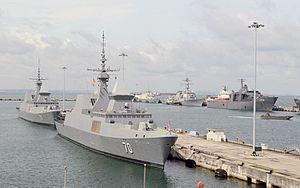
La base navale de Changi est une base située à l'extrémité orientale de Singapour et du détroit de Malacca. Les installations sont construites pour remplacer celles de la base navale de Brani, devenue sous-dimensionnée, et sont gérées par la Marine de Singapour. Elle est distante de 3,5 kilomètres de l'aéroport de Singapour-Changi.